The Misleading Lady (1920 film)

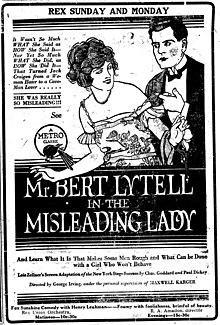
Newspaper advertisement

The Misleading Lady is a 1920 American silent comedy film. Co-directed by George Irving and George W. Terwilliger, the film stars Bert Lytell, Lucy Cotton, and Frank Currier. It was released on December 20, 1920.